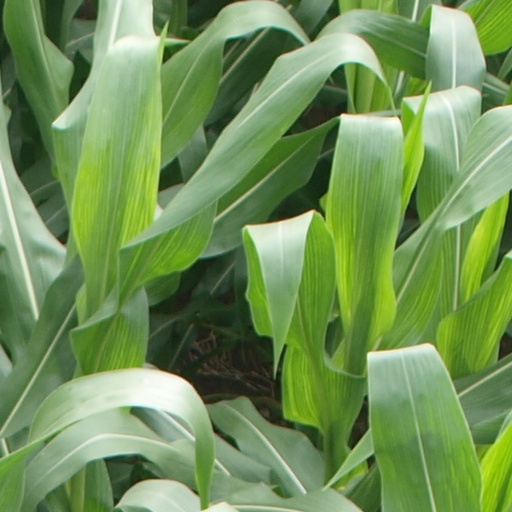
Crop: maize; corn